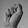
ASL letter: S